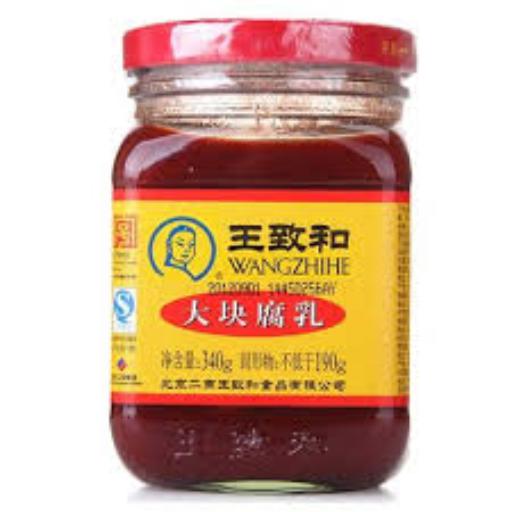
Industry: Food